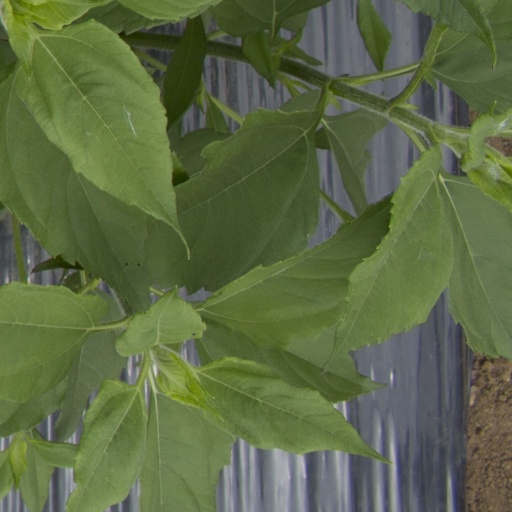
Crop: Jerusalem artichoke